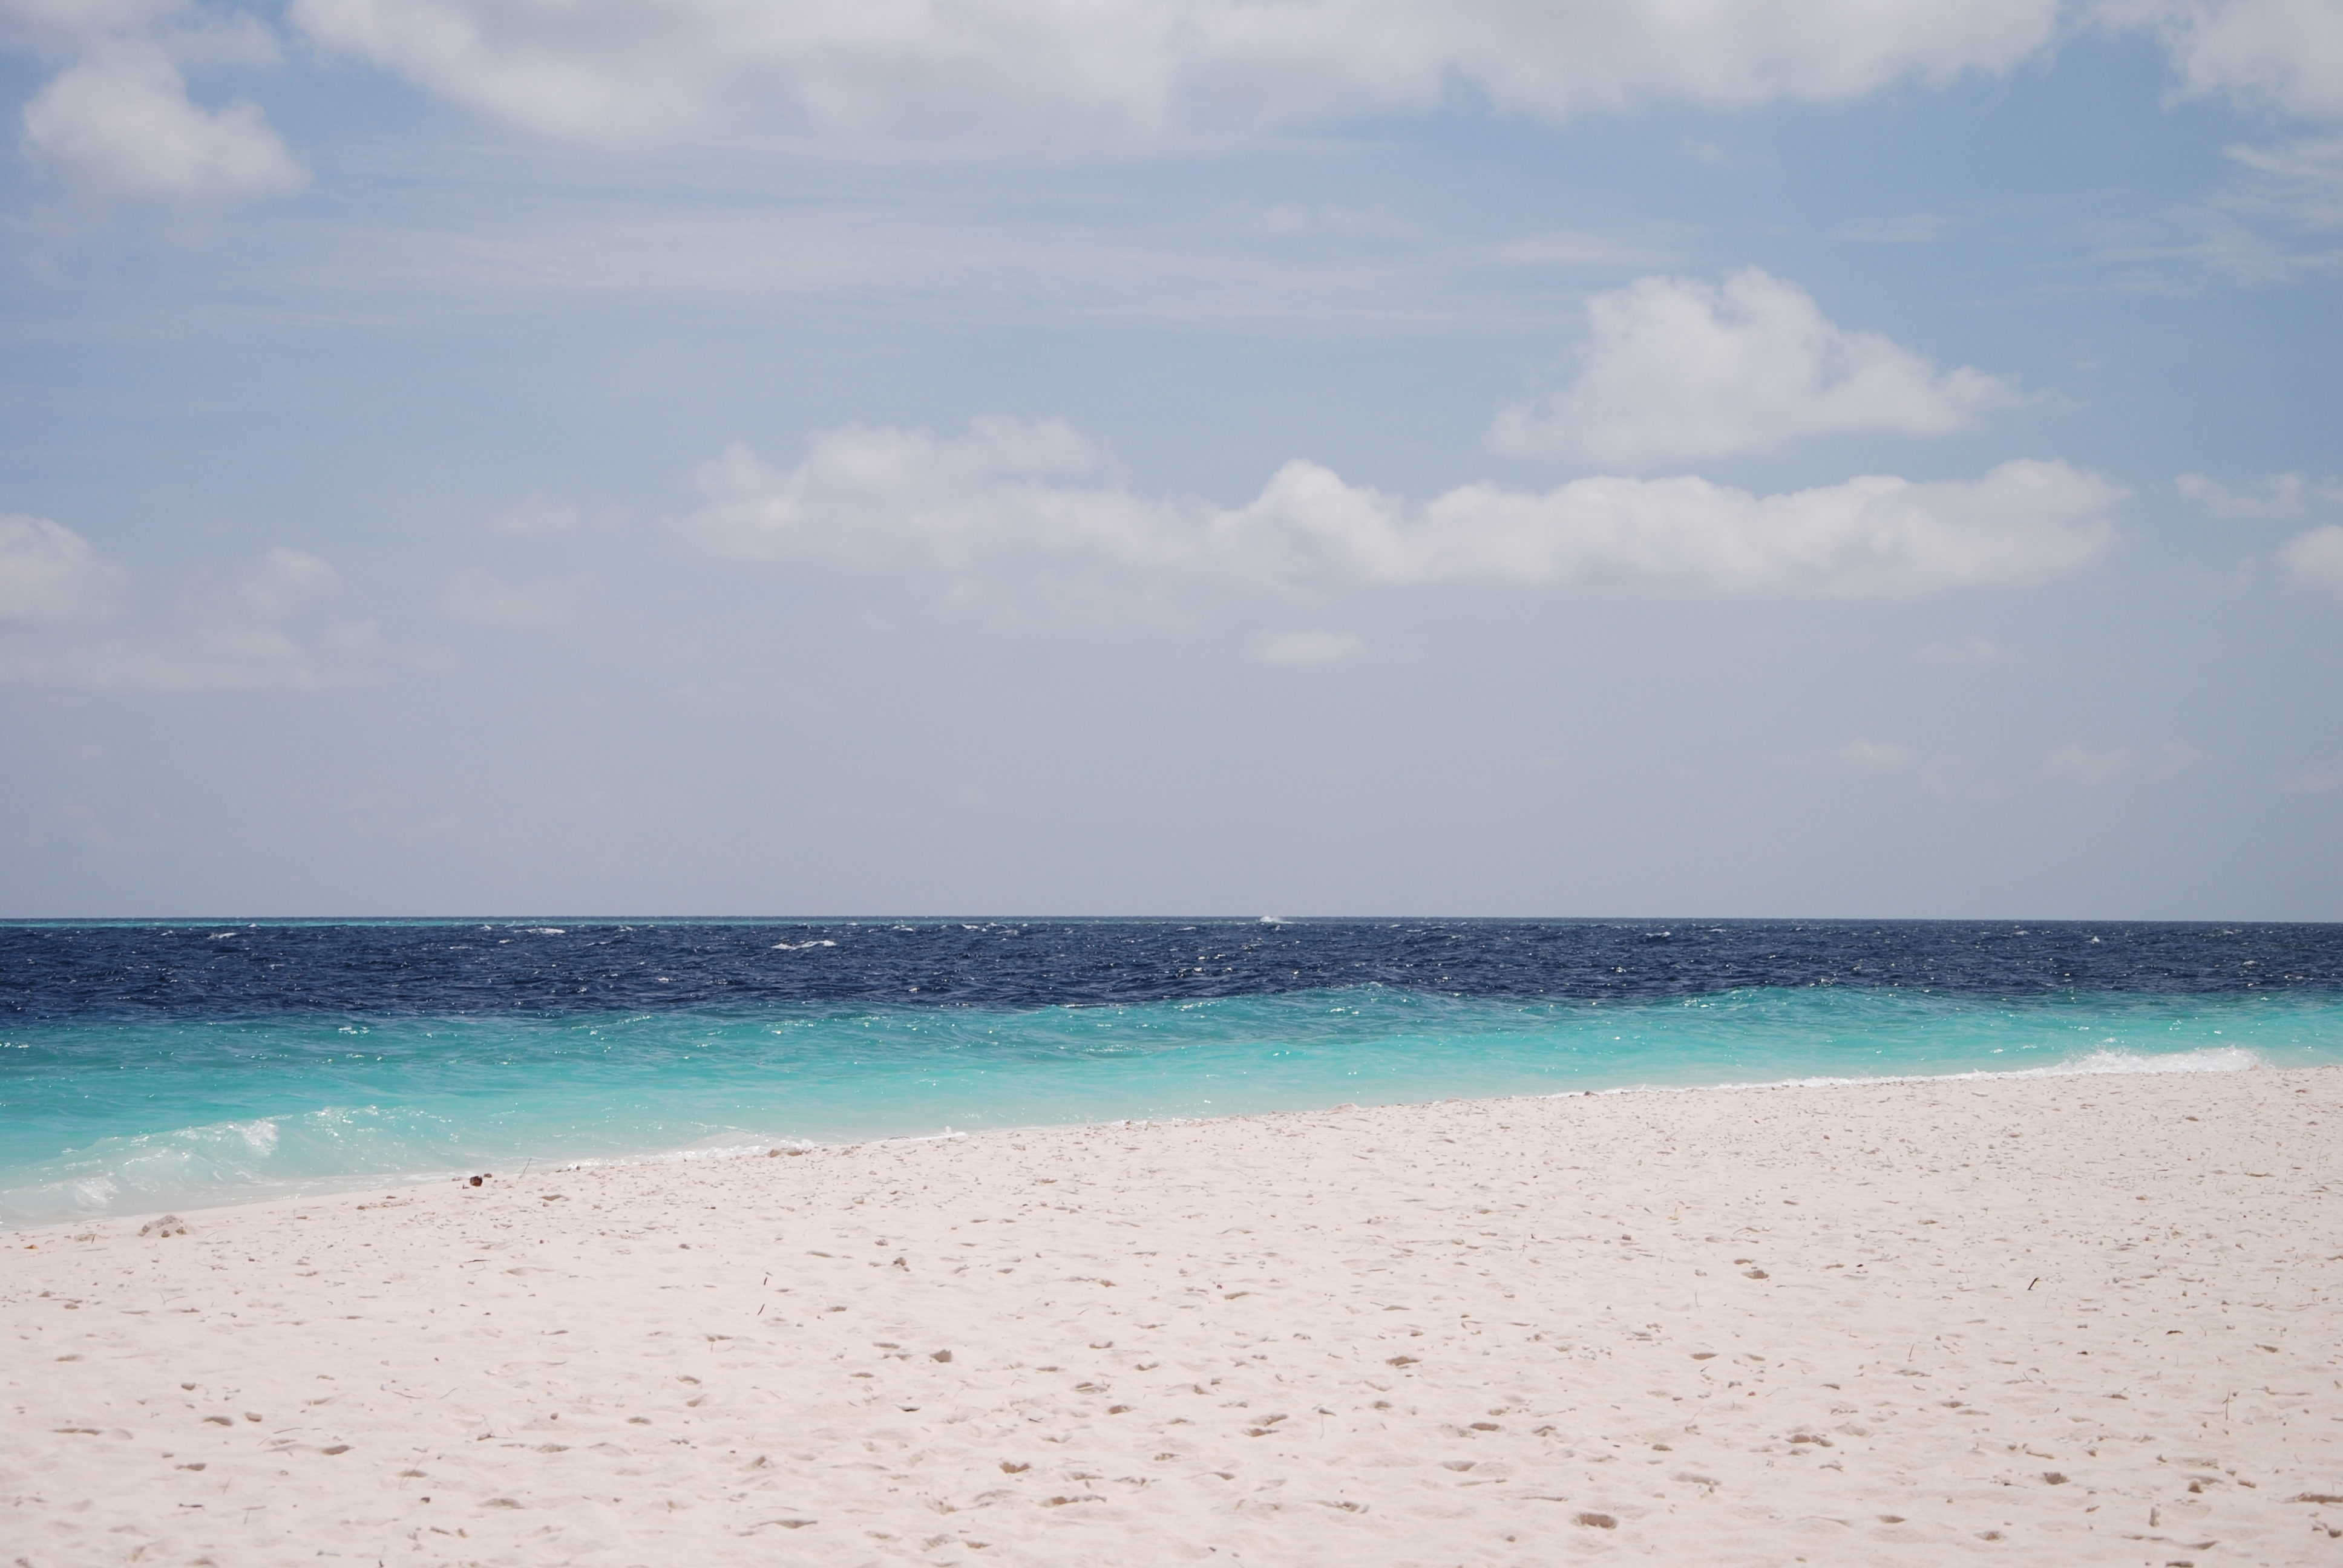
beach, sea, coast, sand, ocean, horizon, cloud, sky, shore, wave, vacation, lagoon, bay, body of water, caribbean, views, cape, maldives, the sea, white sands, wind wave